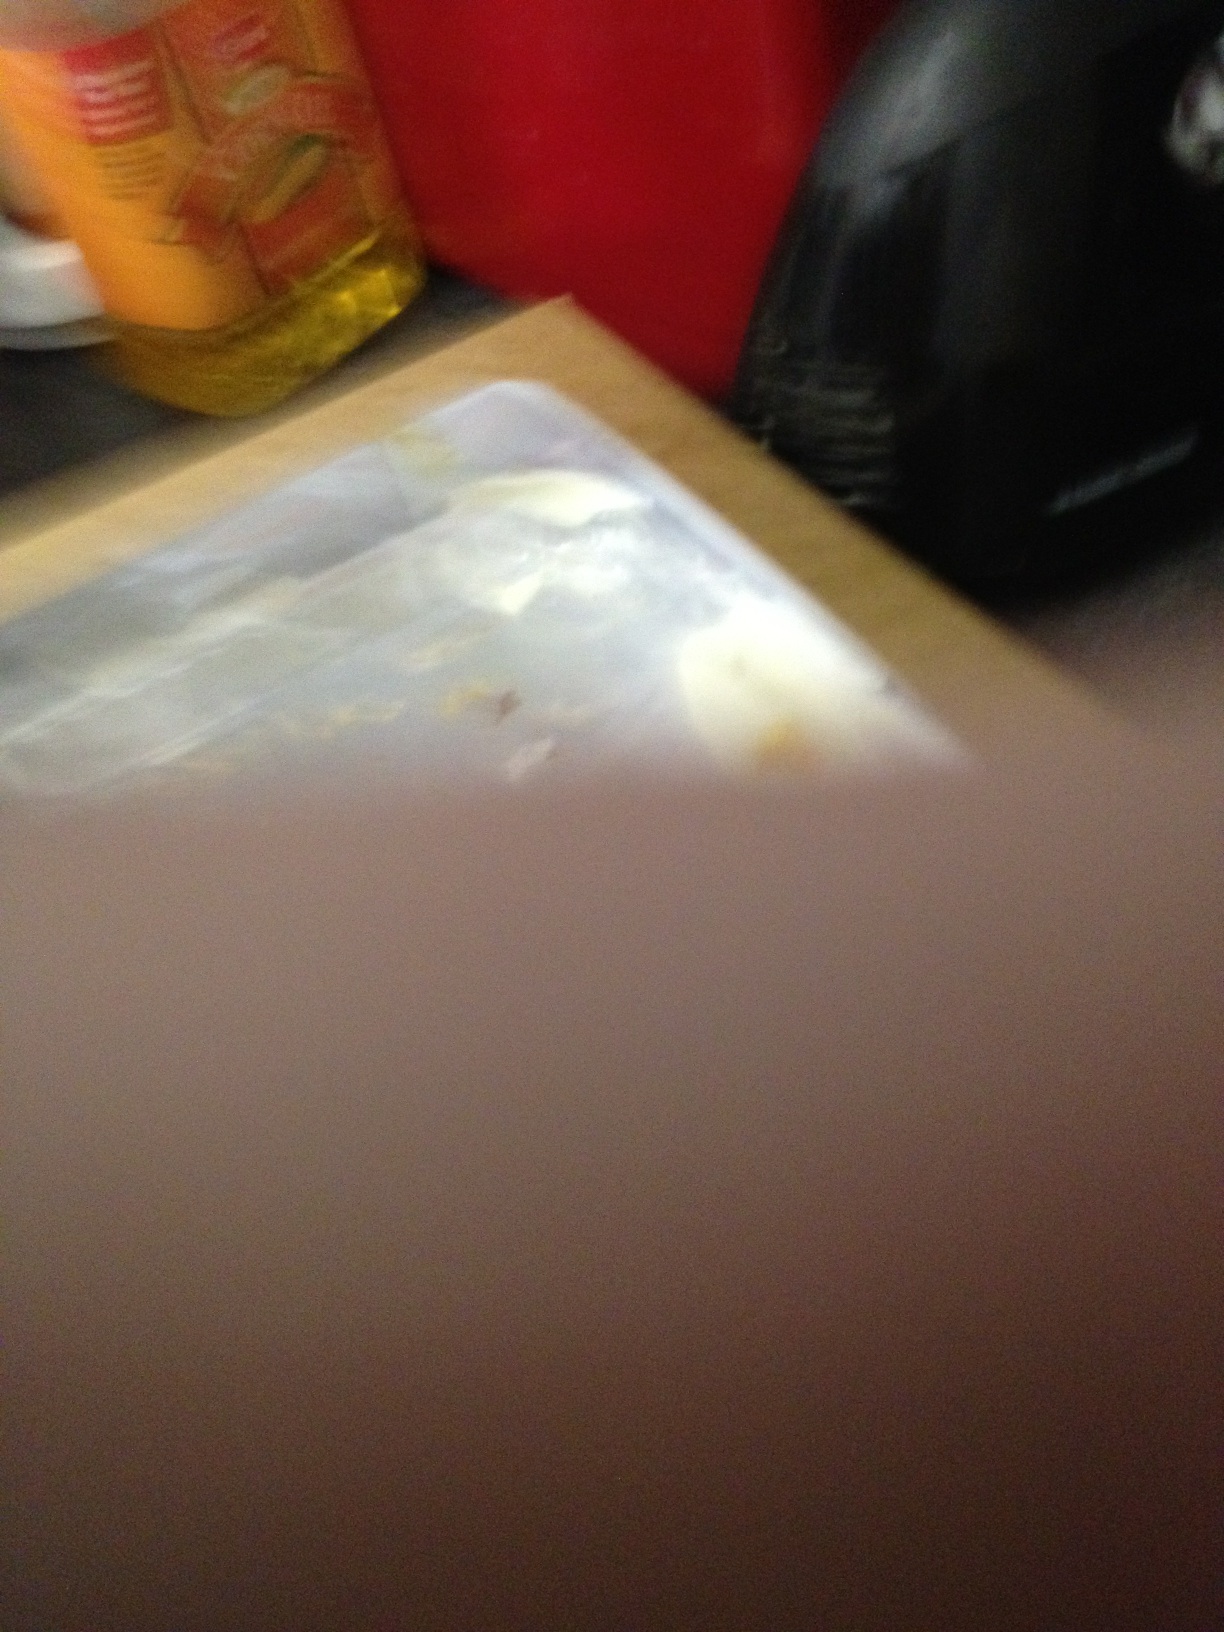Question: What brand of ice cream is this?
Answer: unanswerable